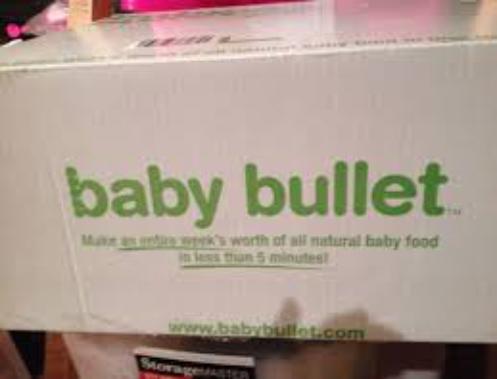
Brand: baby bullet
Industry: Necessities